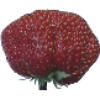
Label: strawberry_wedge